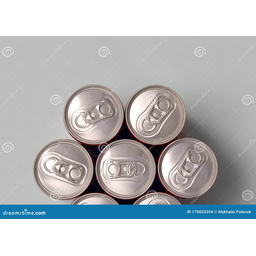
Label: metal